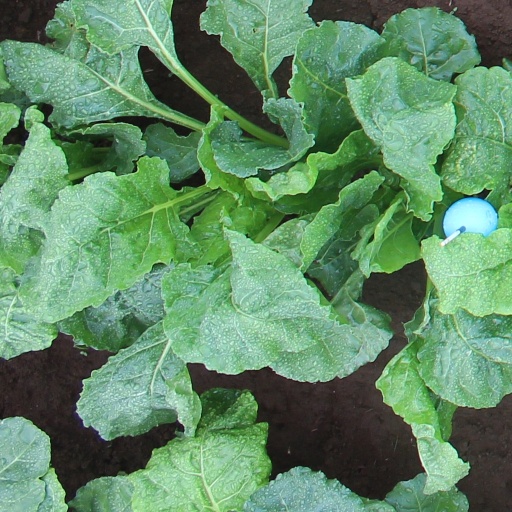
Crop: sugar beet